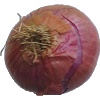
Label: Onion Red 1